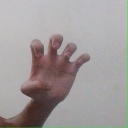
अक्षर: झ